Slovenian Mountain Hiking Trail

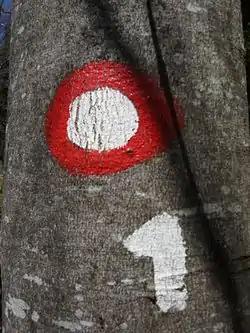
Knafelc blaze

The first guided tour of "Slovenski planinski transverzali" was conducted in 1958. About 9500 hikers have completed the route over 60 years of the trail's history.